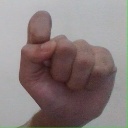
अक्षर: घ